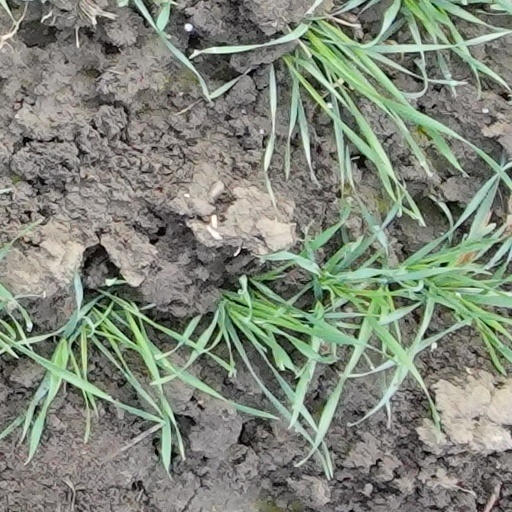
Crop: wheat